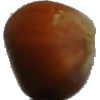
Label: Nut Forest 1